Kebumen railway station

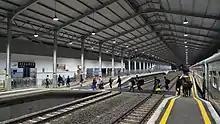
The emplacement of the station with the Kutojaya Selatan train picking up and dropping off passengers, March 2020

Kebumen Station has five train lines. At first, line 2 was a straight line. Lines 4 and 5 were dismantled in 2014 because they still used small rails and were rarely used. After the double track was operated from this station to Wonosari Station as of 14 December 2019 and then following the completion of the rebuilding of the Renville Bridge as of 5 May 2020, the emplacement of this station was slightly overhauled and extended to the southeast. Line 2 was used as a straight track towards Kroya only, line 3 was used as a straight track towards Kutoarjo, and lines 4 and 5 were completely rebuilt. The overcapping roof that covers all the tracks at this station has been replaced with a new one and is bigger in size. The station platform has also been extended and raised so that it can accommodate long series of trains and makes it easier for passengers to get on and off the platform. The old station building has been preserved because some of the buildings, such as the blinds window in front of the station, are still original. In addition, the old electric signaling produced by Westinghouse Rail Systems which has been in operation since 1999 has been replaced with the newest one produced by PT Len Industri.